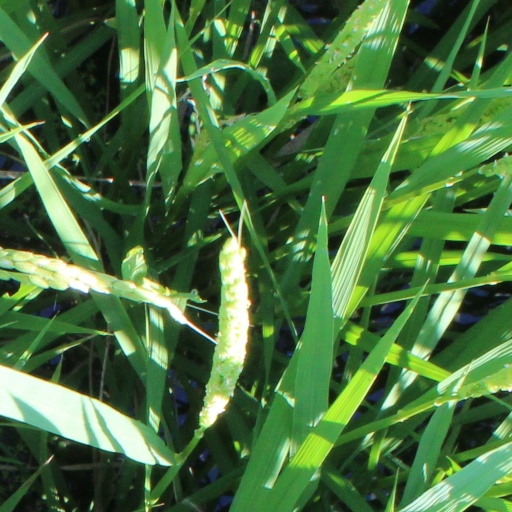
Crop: rice